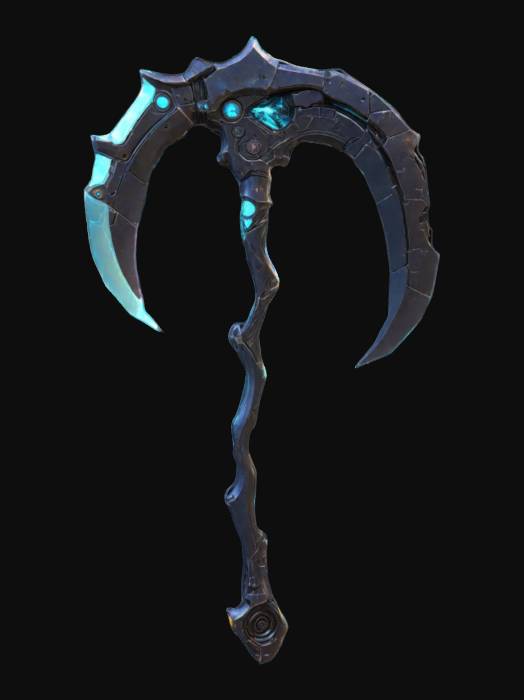
미적 점수 (1~10점): 6